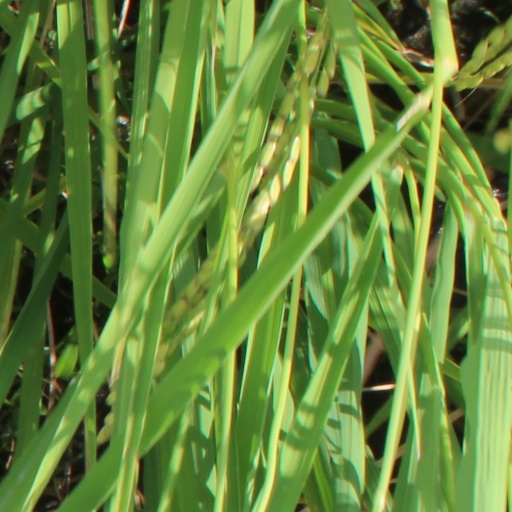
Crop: rice